Teec Nos Pos, Arizona

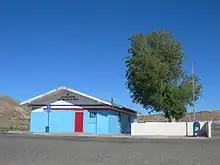
Teec Nos Pos Post Office

The United States Postal Service operates the Teec Nos Pos Post Office.